Kuala Lumpur Sentral station

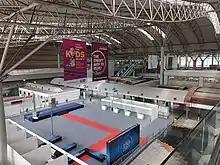
Interior of KL Sentral station.

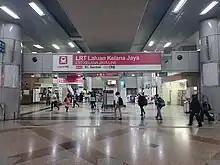
West wing of KL Sentral - redONE LRT station entrance.

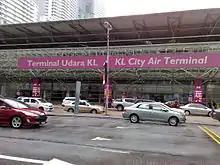
KL City Air Terminal.

KL City Air Terminal is located at the eastern and western ends of the station building and was opened on 14 April 2002 together with the KLIA Ekspres. Designed as an "Airport Terminal in the City", KL CAT is an IATA-indexed station and is assigned with the IATA code XKL.